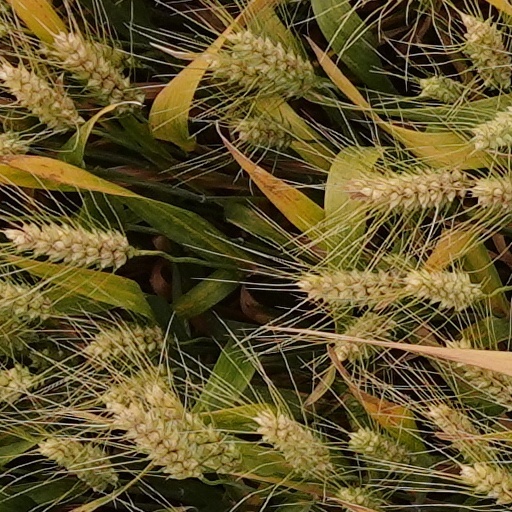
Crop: wheat